Pontokomi

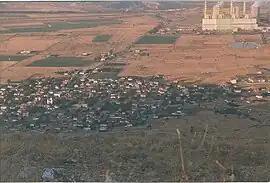

Pontokomi is a village located in the central part of Kozani regional unit, West Macedonia region, Greece. It is part of the municipal unit Dimitrios Ypsilantis. It is situated between the cities of Ptolemaida and Kozani ( distance from each).